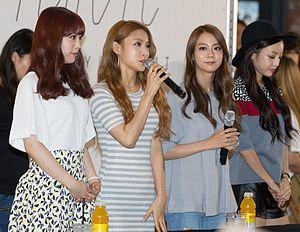
Kara était un girl group sud-coréen formé par le label DSP Media en 2007. Le nom Kara signifie « joie » en grec et a été choisi par Park Gyuri, la leader du groupe. Le fandom du groupe s'intitule KAMILIA.